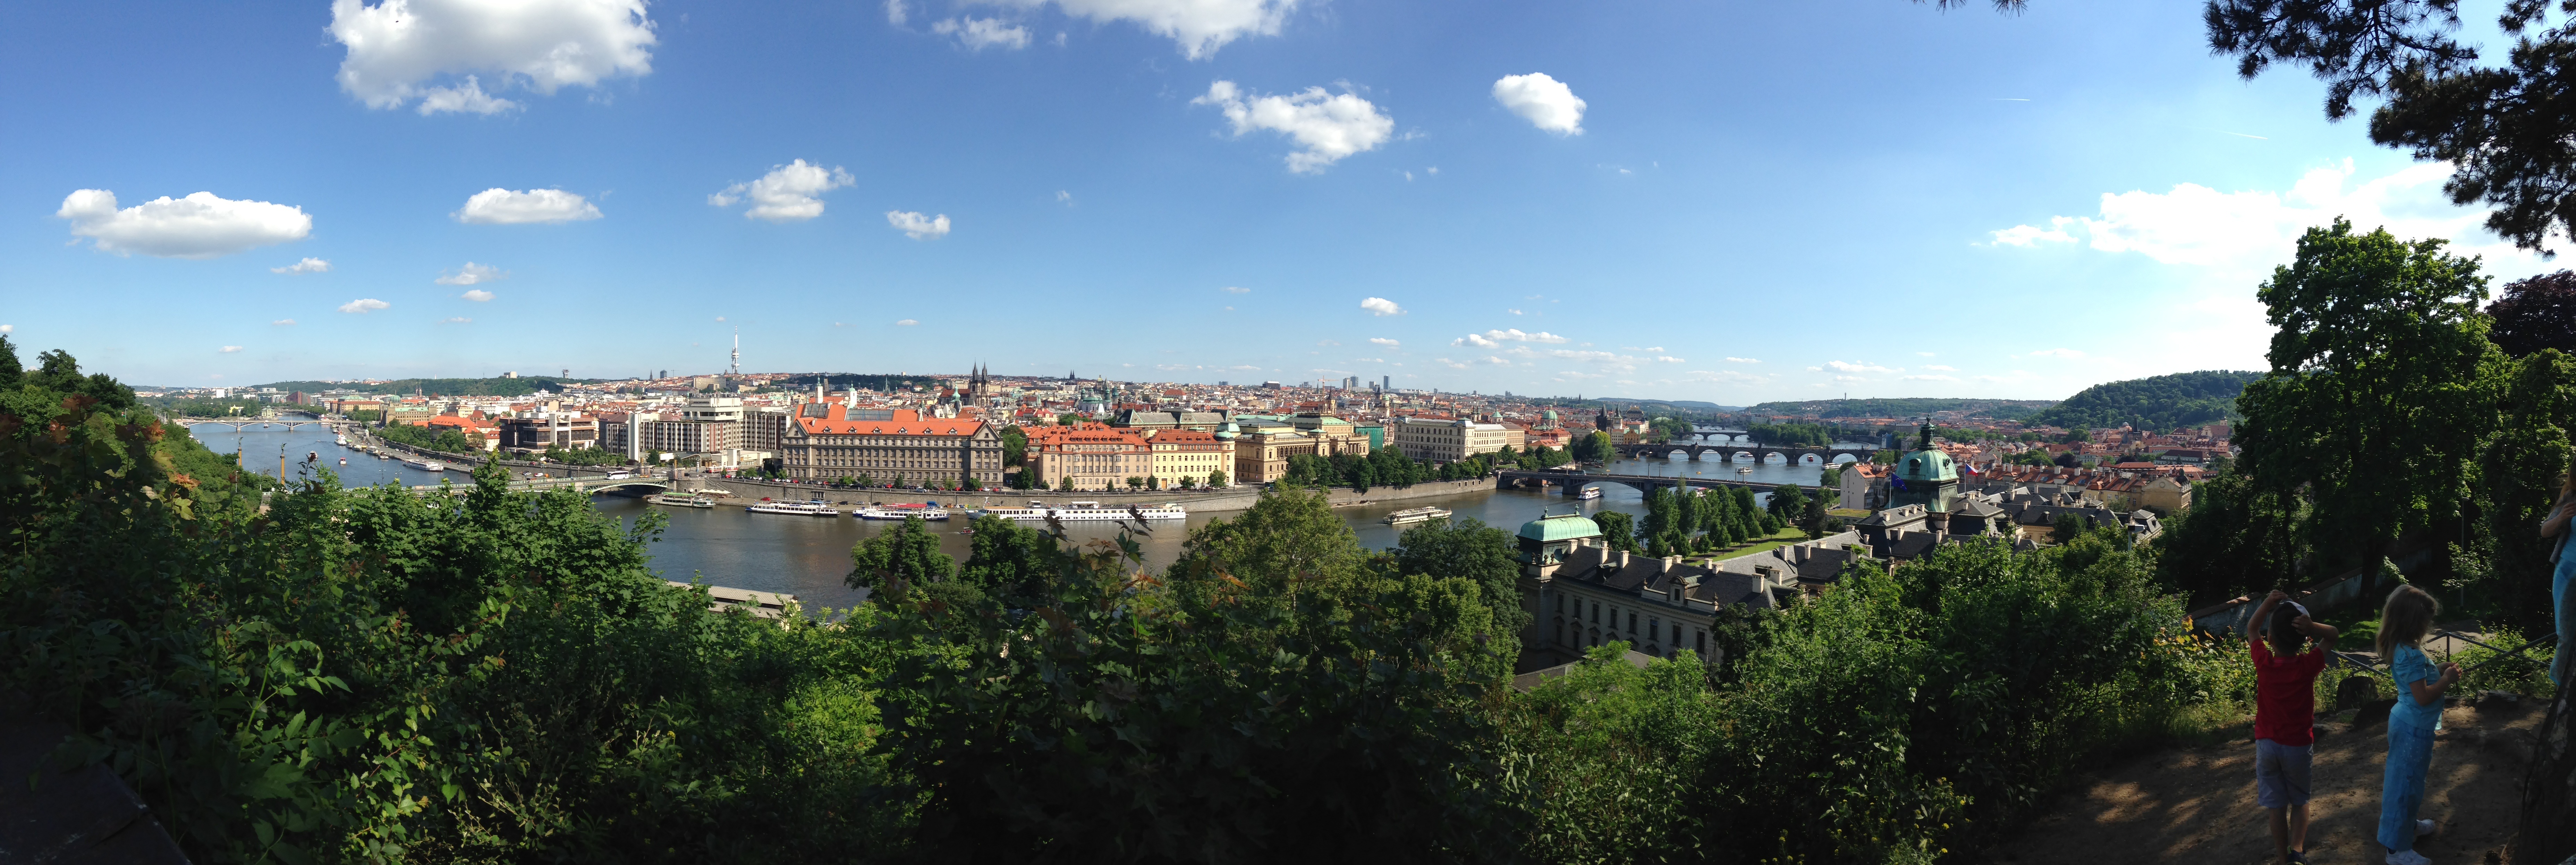
photography, town, city, river, cityscape, panorama, landmark, prague, tourism, estate, bridges, vltava, tours, residential area, human settlement